Howdy Holmes

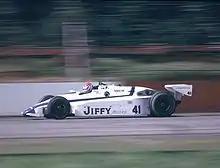
Holmes driving a March 84C-Cosworth DFX during the 1984 Domino's Pizza 500 at Pocono International Raceway

Howdy Holmes (born December 14, 1947) is an American former racing driver in the CART Championship Car series. He began racing in the early 1970s and was based in Stockbridge, Michigan, about southeast from downtown Lansing and northeast of Chelsea, Michigan, where his family owned a milling company.